Radioactive Chicken Heads

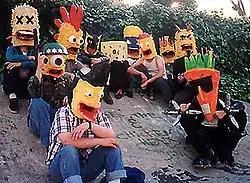
Joe and the Chicken Heads, as they appeared in 1998

In a rare out-of-character interview, lead singer Carrot Topp explained that the genesis of the Radioactive Chicken Heads began with two comic books he had written as a teenager. One comic was about a gang of mutant vegetables called The Vegamatics; the other, called "Joe and the Chicken Heads" centred around a kid named Joe who sings with a rock band made up of headless chickens. After discovering the comedy metal band Green Jellÿ, a group renowned for their use of puppets and costumes, Carrot Topp ultimately decided to apply these concepts and visuals to a rock band combining elements of both comic books, creating the band's distinctive masks and props himself.